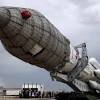
Label: Rs-24